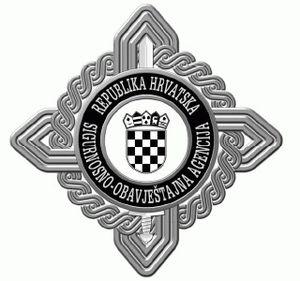
L’Agence d’information de la sécurité est le service de renseignements extérieurs de Croatie. Il a été fondé en 2006 pour remplacer son prédécesseur le Obavještajna agencija.